MySQL Workbench

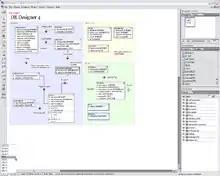
fabFORCE.net DBDesigner4

DBDesigner4 is an open source visual database design and querying tool for the MySQL database released under the GPL. It was written in 2002/2003 by the Austrian programmer Michael G. Zinner for his fabFORCE.net platform using Delphi 7 / Kylix 3.